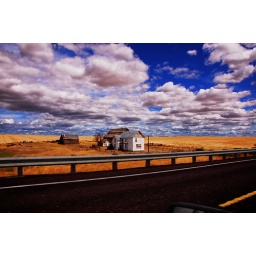
house by road edited